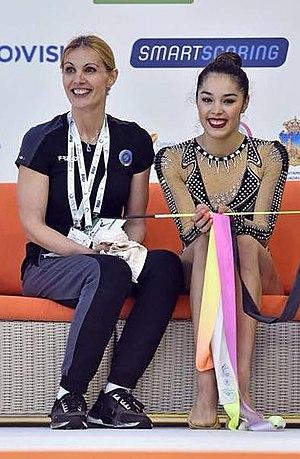
Alexandra Ana Maria Agiurgiuculese est une gymnaste italienne, spécialiste de gymnastique rythmique et sportive.